Masters of the Universe

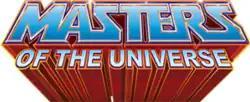
Franchise logo

Masters of the Universe (sometimes referred to as the He-Man or She-Ra series) is a sword and planet-themed media franchise created by Mattel. The main premise revolves around the conflict between He-Man (the alter ego of Prince Adam) and Skeletor on the planet Eternia, with a vast lineup of supporting characters in a hybrid setting of medieval sword and sorcery, and sci-fi technology. A follow-up series, "" revolves around He-Man's sister She-Ra and her rebellion against on the planet Etheria. Since its initial launch, the franchise has spawned a variety of products, including multiple lines of action figures, six animated television series, several comic series, video games, books and magazines, a daily newspaper comic strip, and two feature films (one animated, one live action).